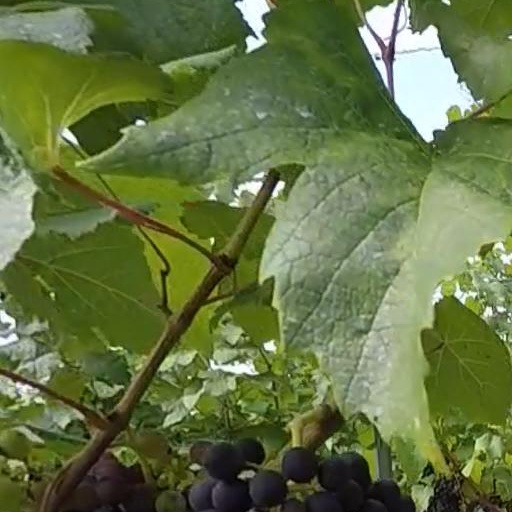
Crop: grape